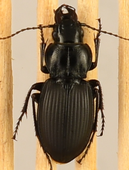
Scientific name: Cyclotrachelus torvus
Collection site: Northern Great Plains Research Laboratory NEON (NOGP), plot NOGP_012